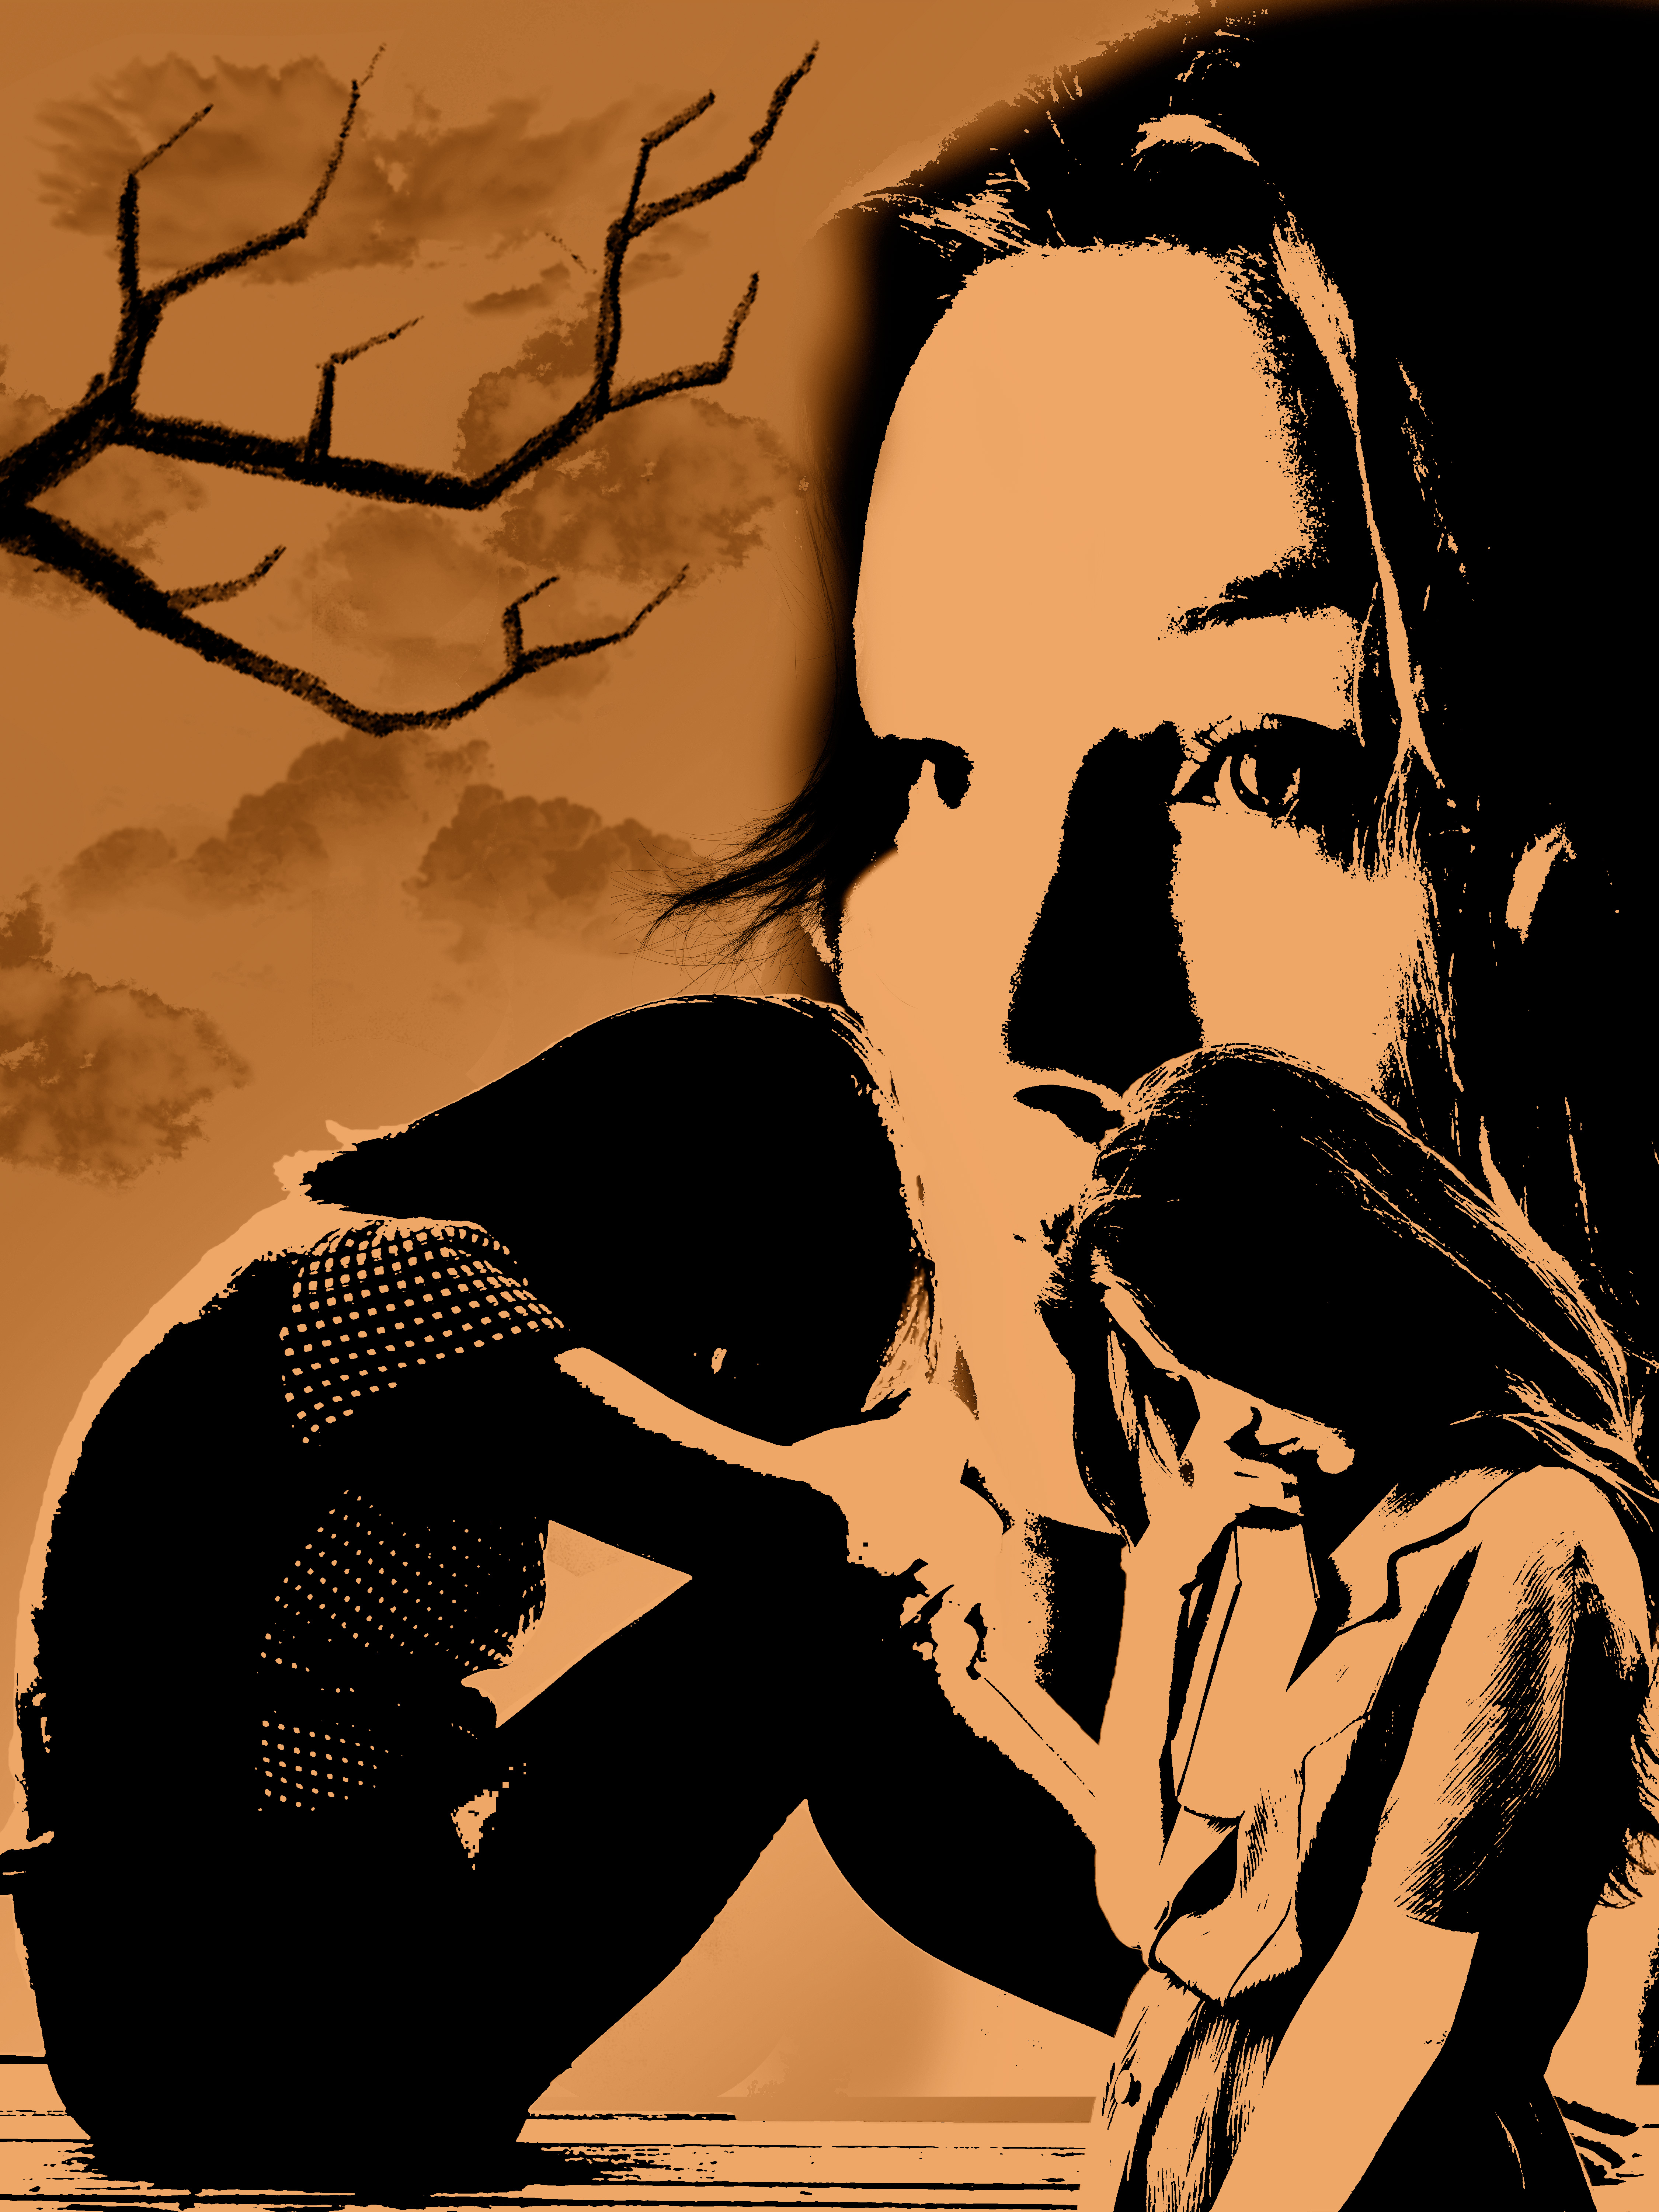
depression, psyche, disease, diagnosis, suffering, deep psychology, bipolar, patient, psychiatric, compulsive, delusion, psychology, art, human behavior, silhouette, illustration, human, fictional character, visual arts, black and white